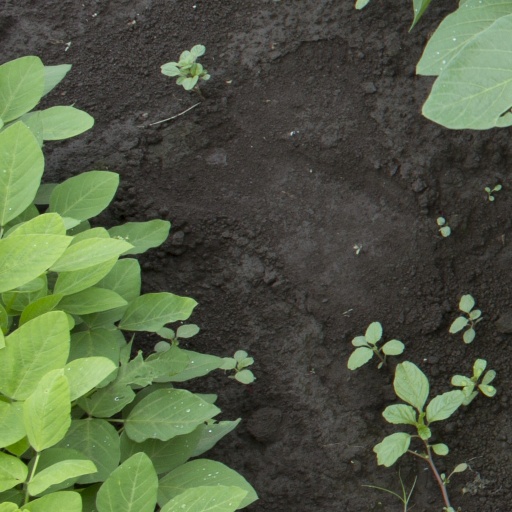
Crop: soybean